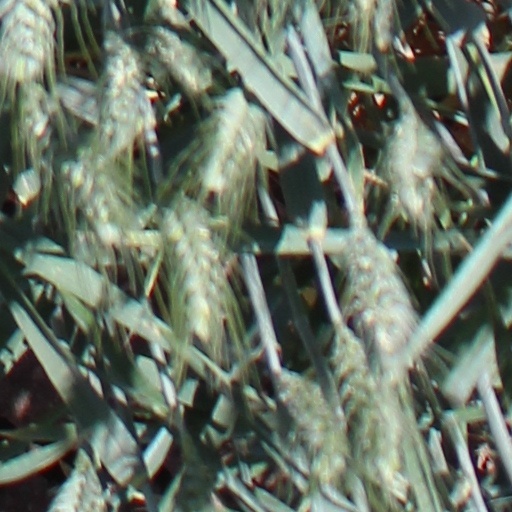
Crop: wheat